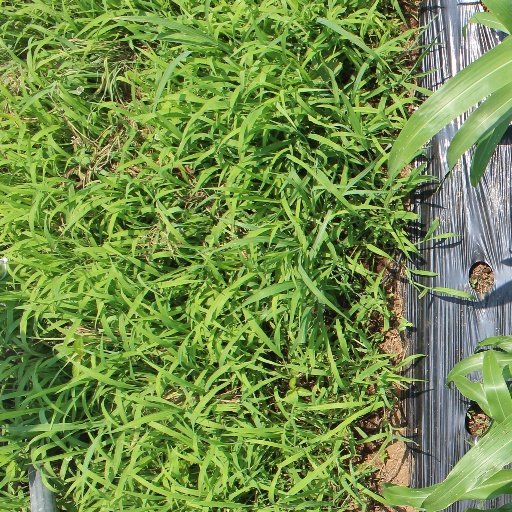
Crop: sorghum